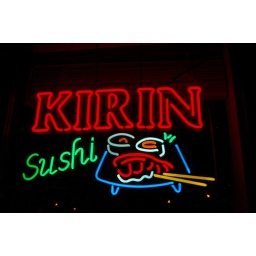
Neon beer sign in the window of the Dragonfish restaurant at the Paramount Hotel in downtown Portland.